Godred Crovan

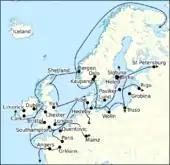
Viking Age trade routes in north-west Europe. As the ruler of Dublin and the Isles, Godred dominated the routes through the Irish Sea region.

Godred's arrival on Mann, rather than Dublin, may well be explained by the varying political alignments in the Irish Sea region. Whilst he had allied himself to the cause of the invading Haraldr, the cause of the defending Harold was clearly adhered to by Diarmait, the contemporary overlord of Dublin. In fact, the latter seems to have lent Harold's family—the Godwinsons—assistance in the decade before the Norwegian invasion. He later sheltered Harold's sons following the eventual English defeat at the hands of the Normans, and further gave the Godwinsons military assistance in their insurrections against the new Norman regime in 1068 and 1069.